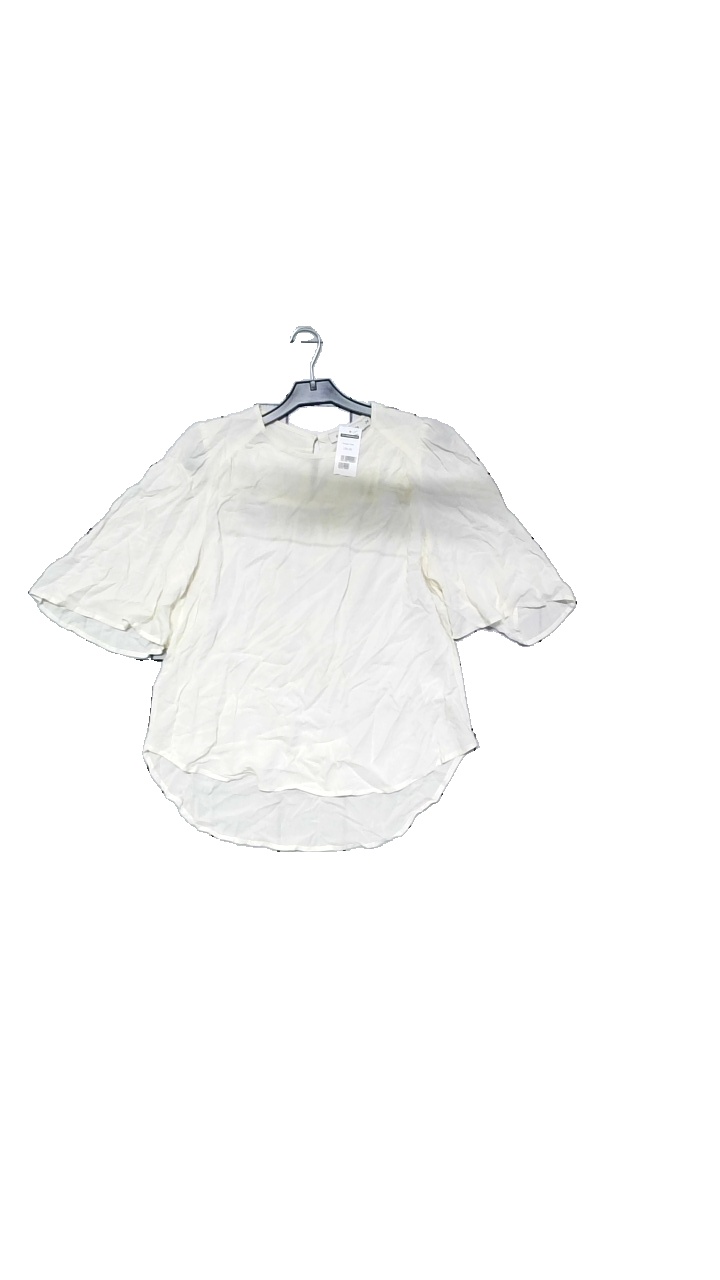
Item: Blouse (Ladies)
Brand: Carin Wester
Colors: Beige, White
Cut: Loose
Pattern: Dots
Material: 100% viscose
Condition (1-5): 4
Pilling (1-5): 5
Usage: Reuse
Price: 100-150